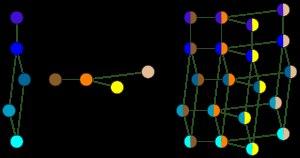
Le produit cartésien, ou somme cartésienne, est une opération sur deux graphes et résultant en un graphe. Parler de produit ou de somme pour cette opération n'est pas une contradiction, mais une explication basée sur deux aspects différents : la construction peut se voir comme un produit, tandis que de nombreuses propriétés sont basées sur la somme.